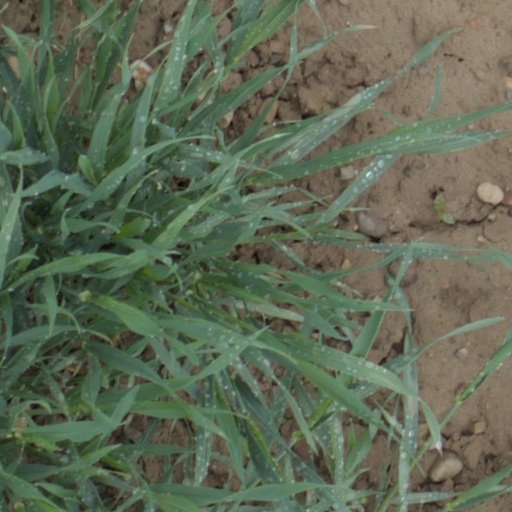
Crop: wheat